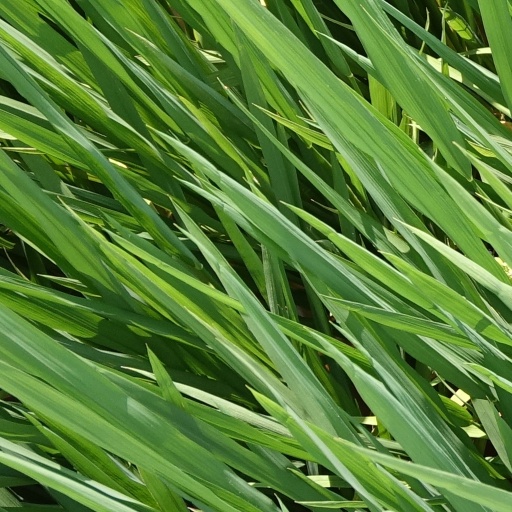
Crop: rice